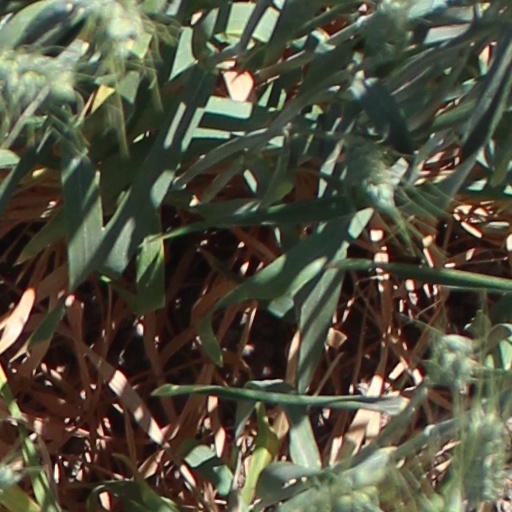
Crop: wheat